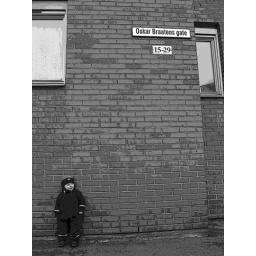
My child Oskar standing beneath a street sign bearing his forename. The picture was snapped at Torshov in Oslo.